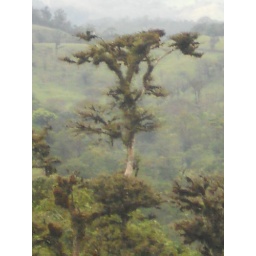
Laughing falcon in cloud forest tree